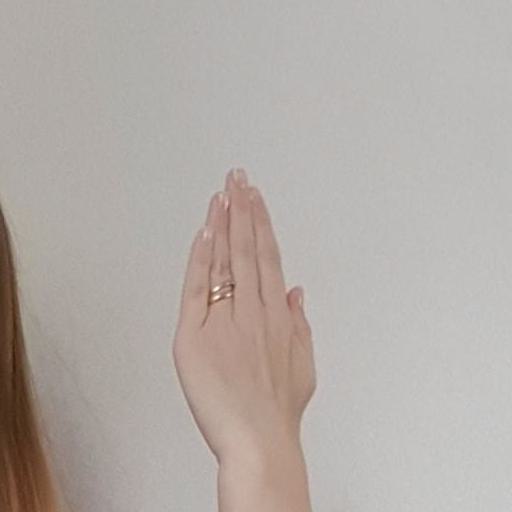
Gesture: stop_inverted